St. Anthony's Catholic Church (Davenport, Iowa)

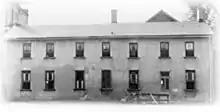
Undated photo of the original St. Anthony's Church built in 1838. Iowa's oldest church structure still in use.

The title to the property, named Church Square, was deeded to Bishop Loras in 1839 to support the Catholic Church in Davenport. Commercial properties were built on the east side of the block. Income from these properties was a factor in Davenport being named a see city with its own bishop in 1881.